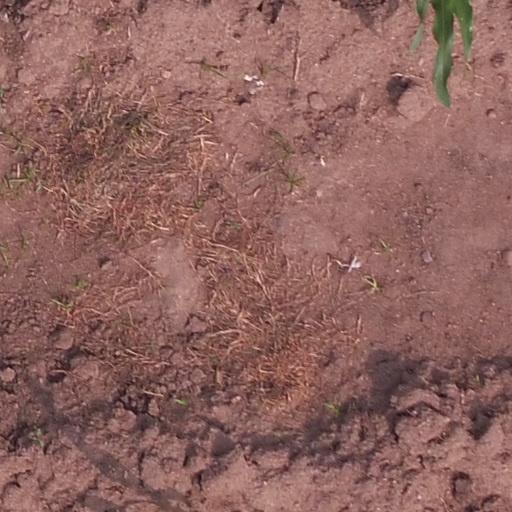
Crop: maize; corn